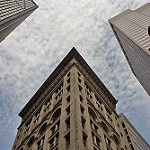
Label: buildings